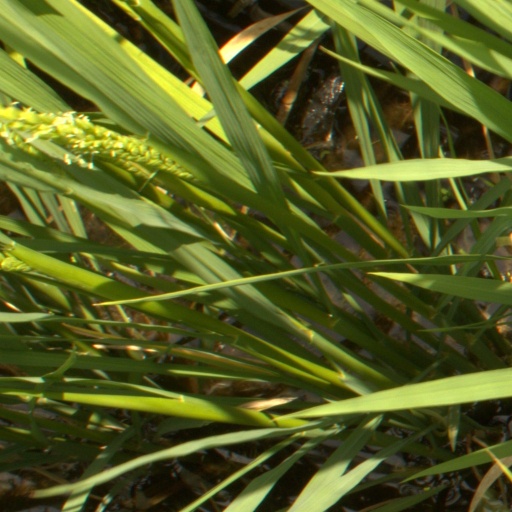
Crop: rice